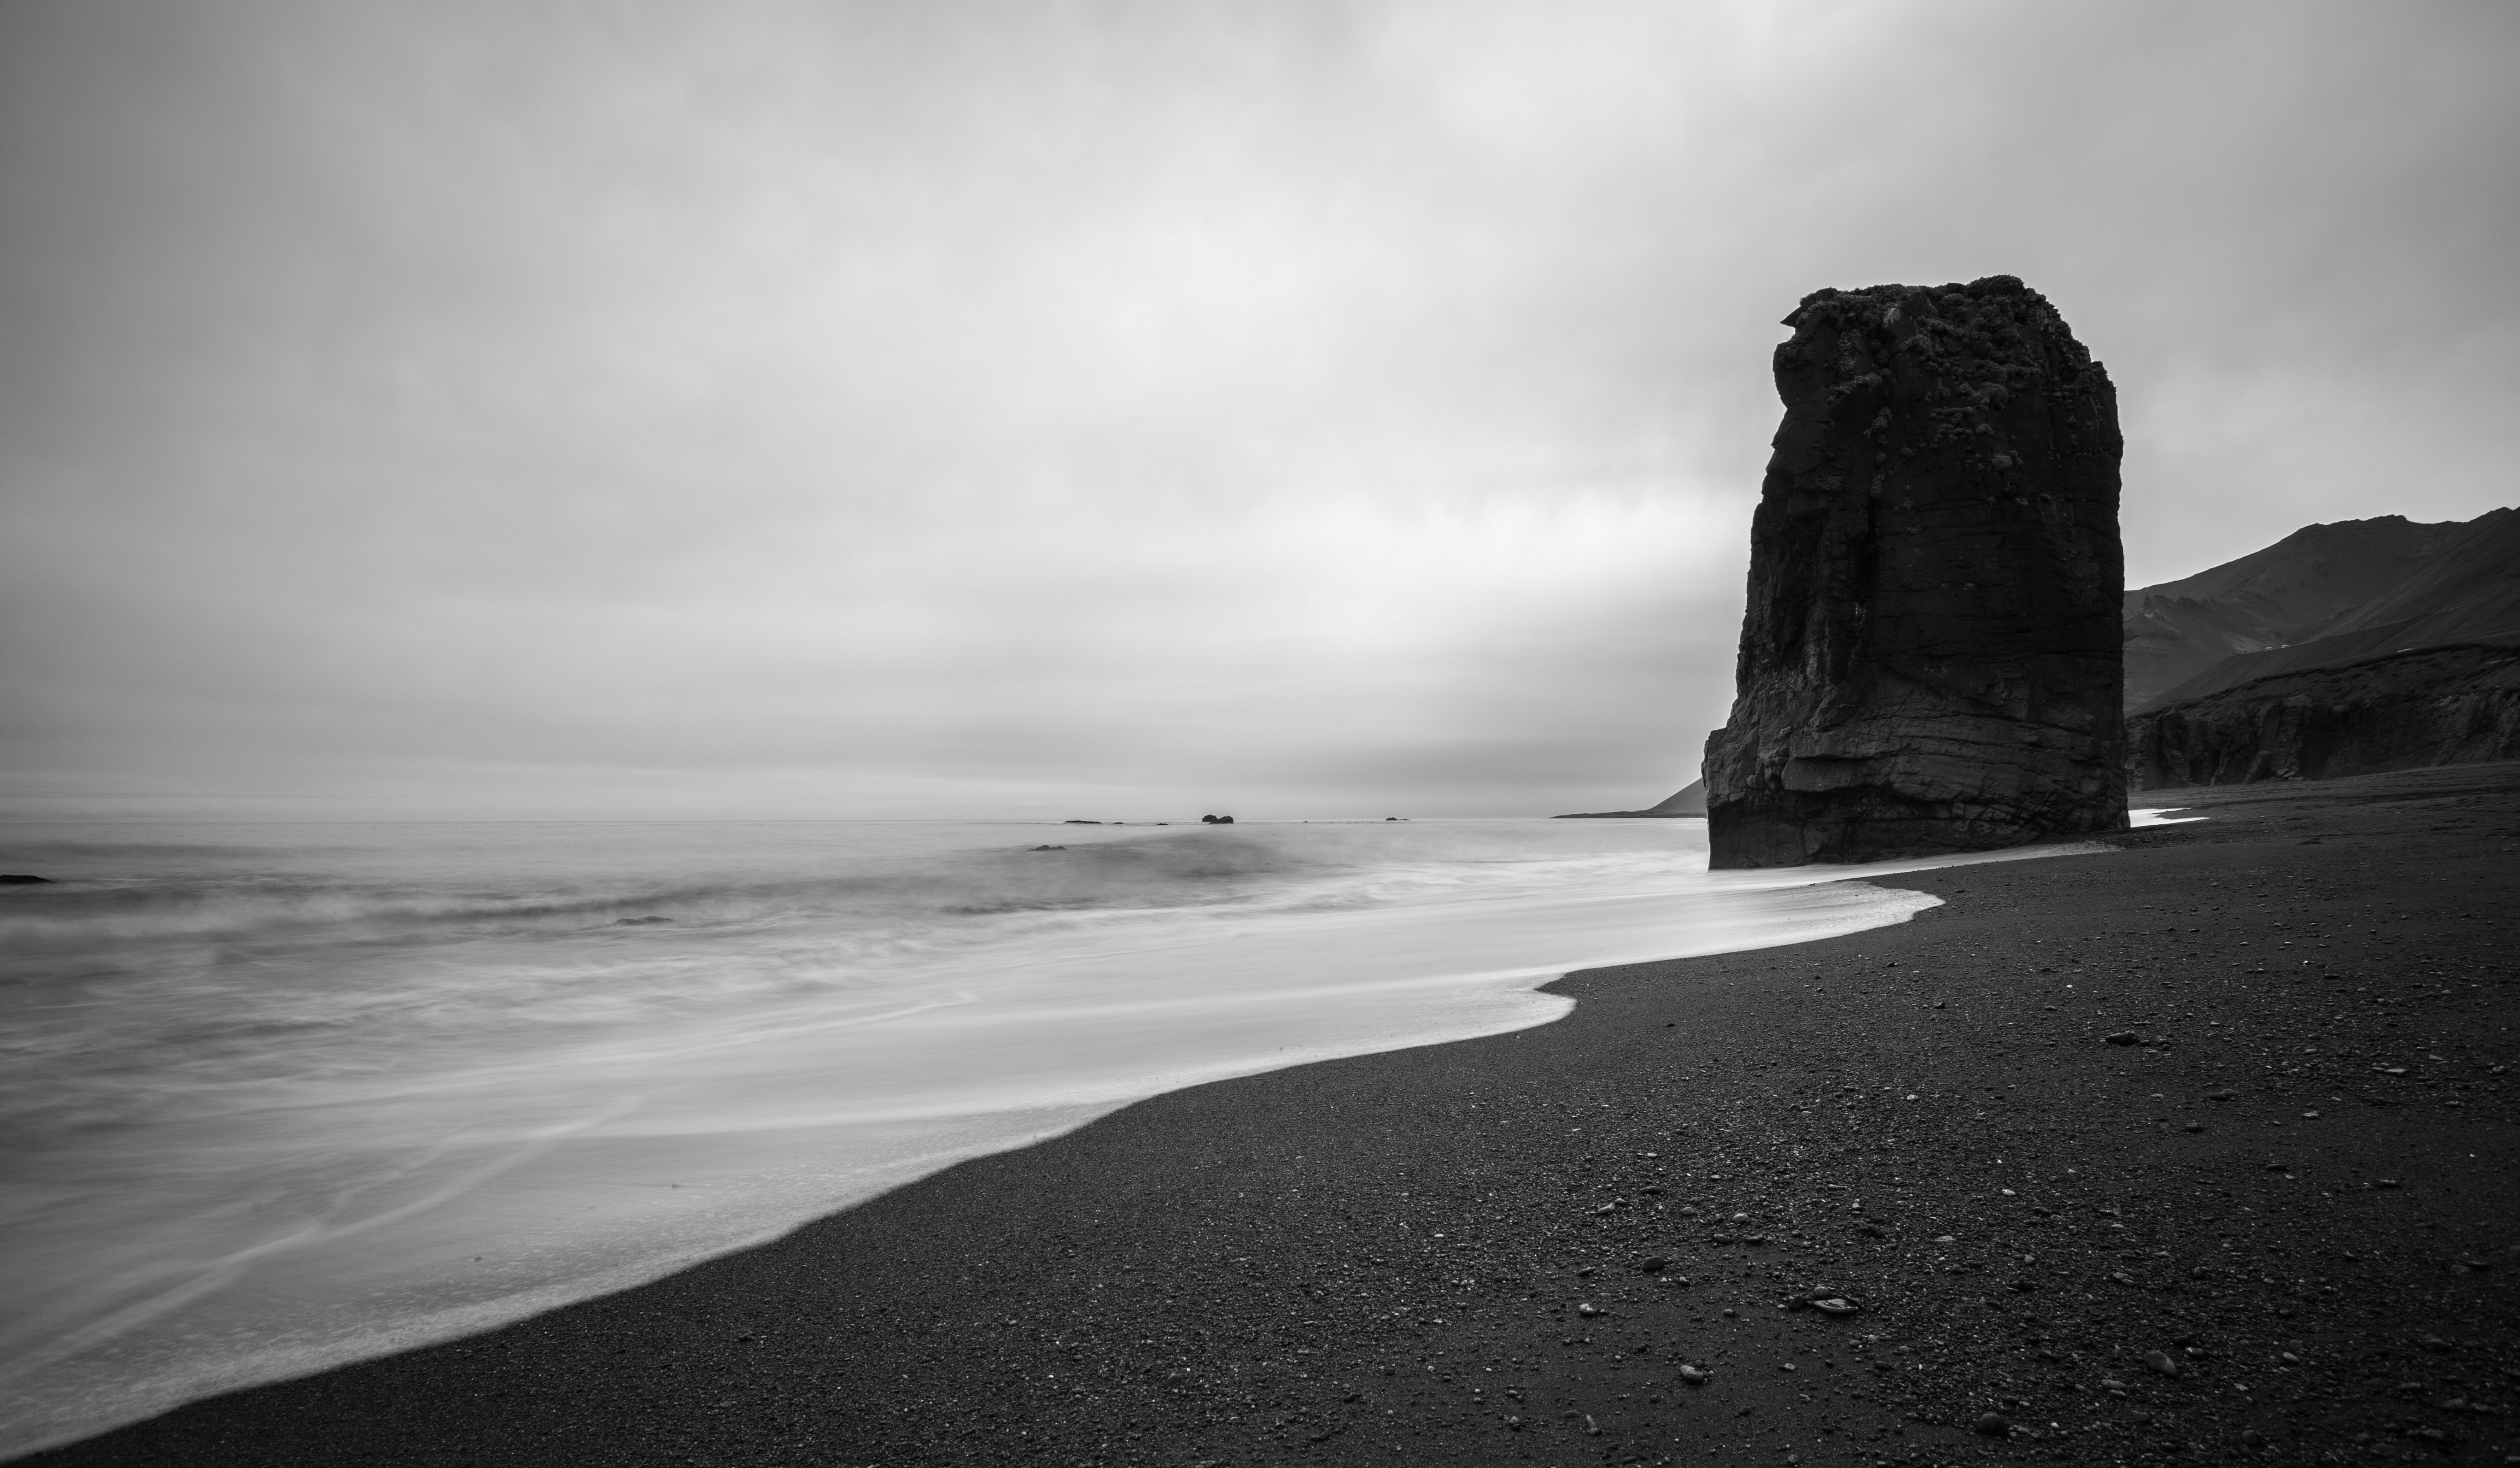
beach, landscape, sea, coast, water, nature, sand, rock, ocean, horizon, light, cloud, black and white, white, sunlight, shore, wave, cliff, reflection, relax, peaceful, seascape, peace, serene, bay, black, monochrome, leisure, terrain, material, body of water, rocks, outdoors, stones, calming, monochrome photography, atmospheric phenomenon, wind wave